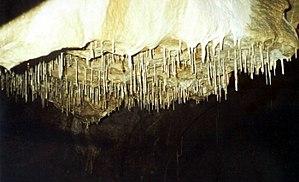
La grotte du Diable de Pottenstein est une grotte à concrétions près de Pottenstein en Haute Franconie, dans la Suisse franconienne. Elle est la plus grande des environ 1 000 grottes de la Suisse franconienne, et est richement ornée par des concrétions, de puissantes stalactites et stalagmites, et est considérée comme une des plus belles grottes à visiter en Allemagne. Elle est située dans l'arrondissement de Bayreuth, à peu près à mi-chemin entre Nuremberg et Bayreuth, et fait partie de l'association des grottes jurassiques. L'impressionnant portique d'entrée — « Porte des Enfers » — est situé à une altitude de 400 m, entre Potterstein et Schüttersmühle, à environ 2 km au sud de Potterstein sur le versant ouest de l'étroite vallée du Weihersbach. L'entrée de la grotte, large de 25 m et haute de 14 m, une des plus grandes entrées de grotte d'Allemagne, est connue depuis bien longtemps. Mais ce portail se terminait jadis au bout de 85 m, et avait été nommé Trou du diable.